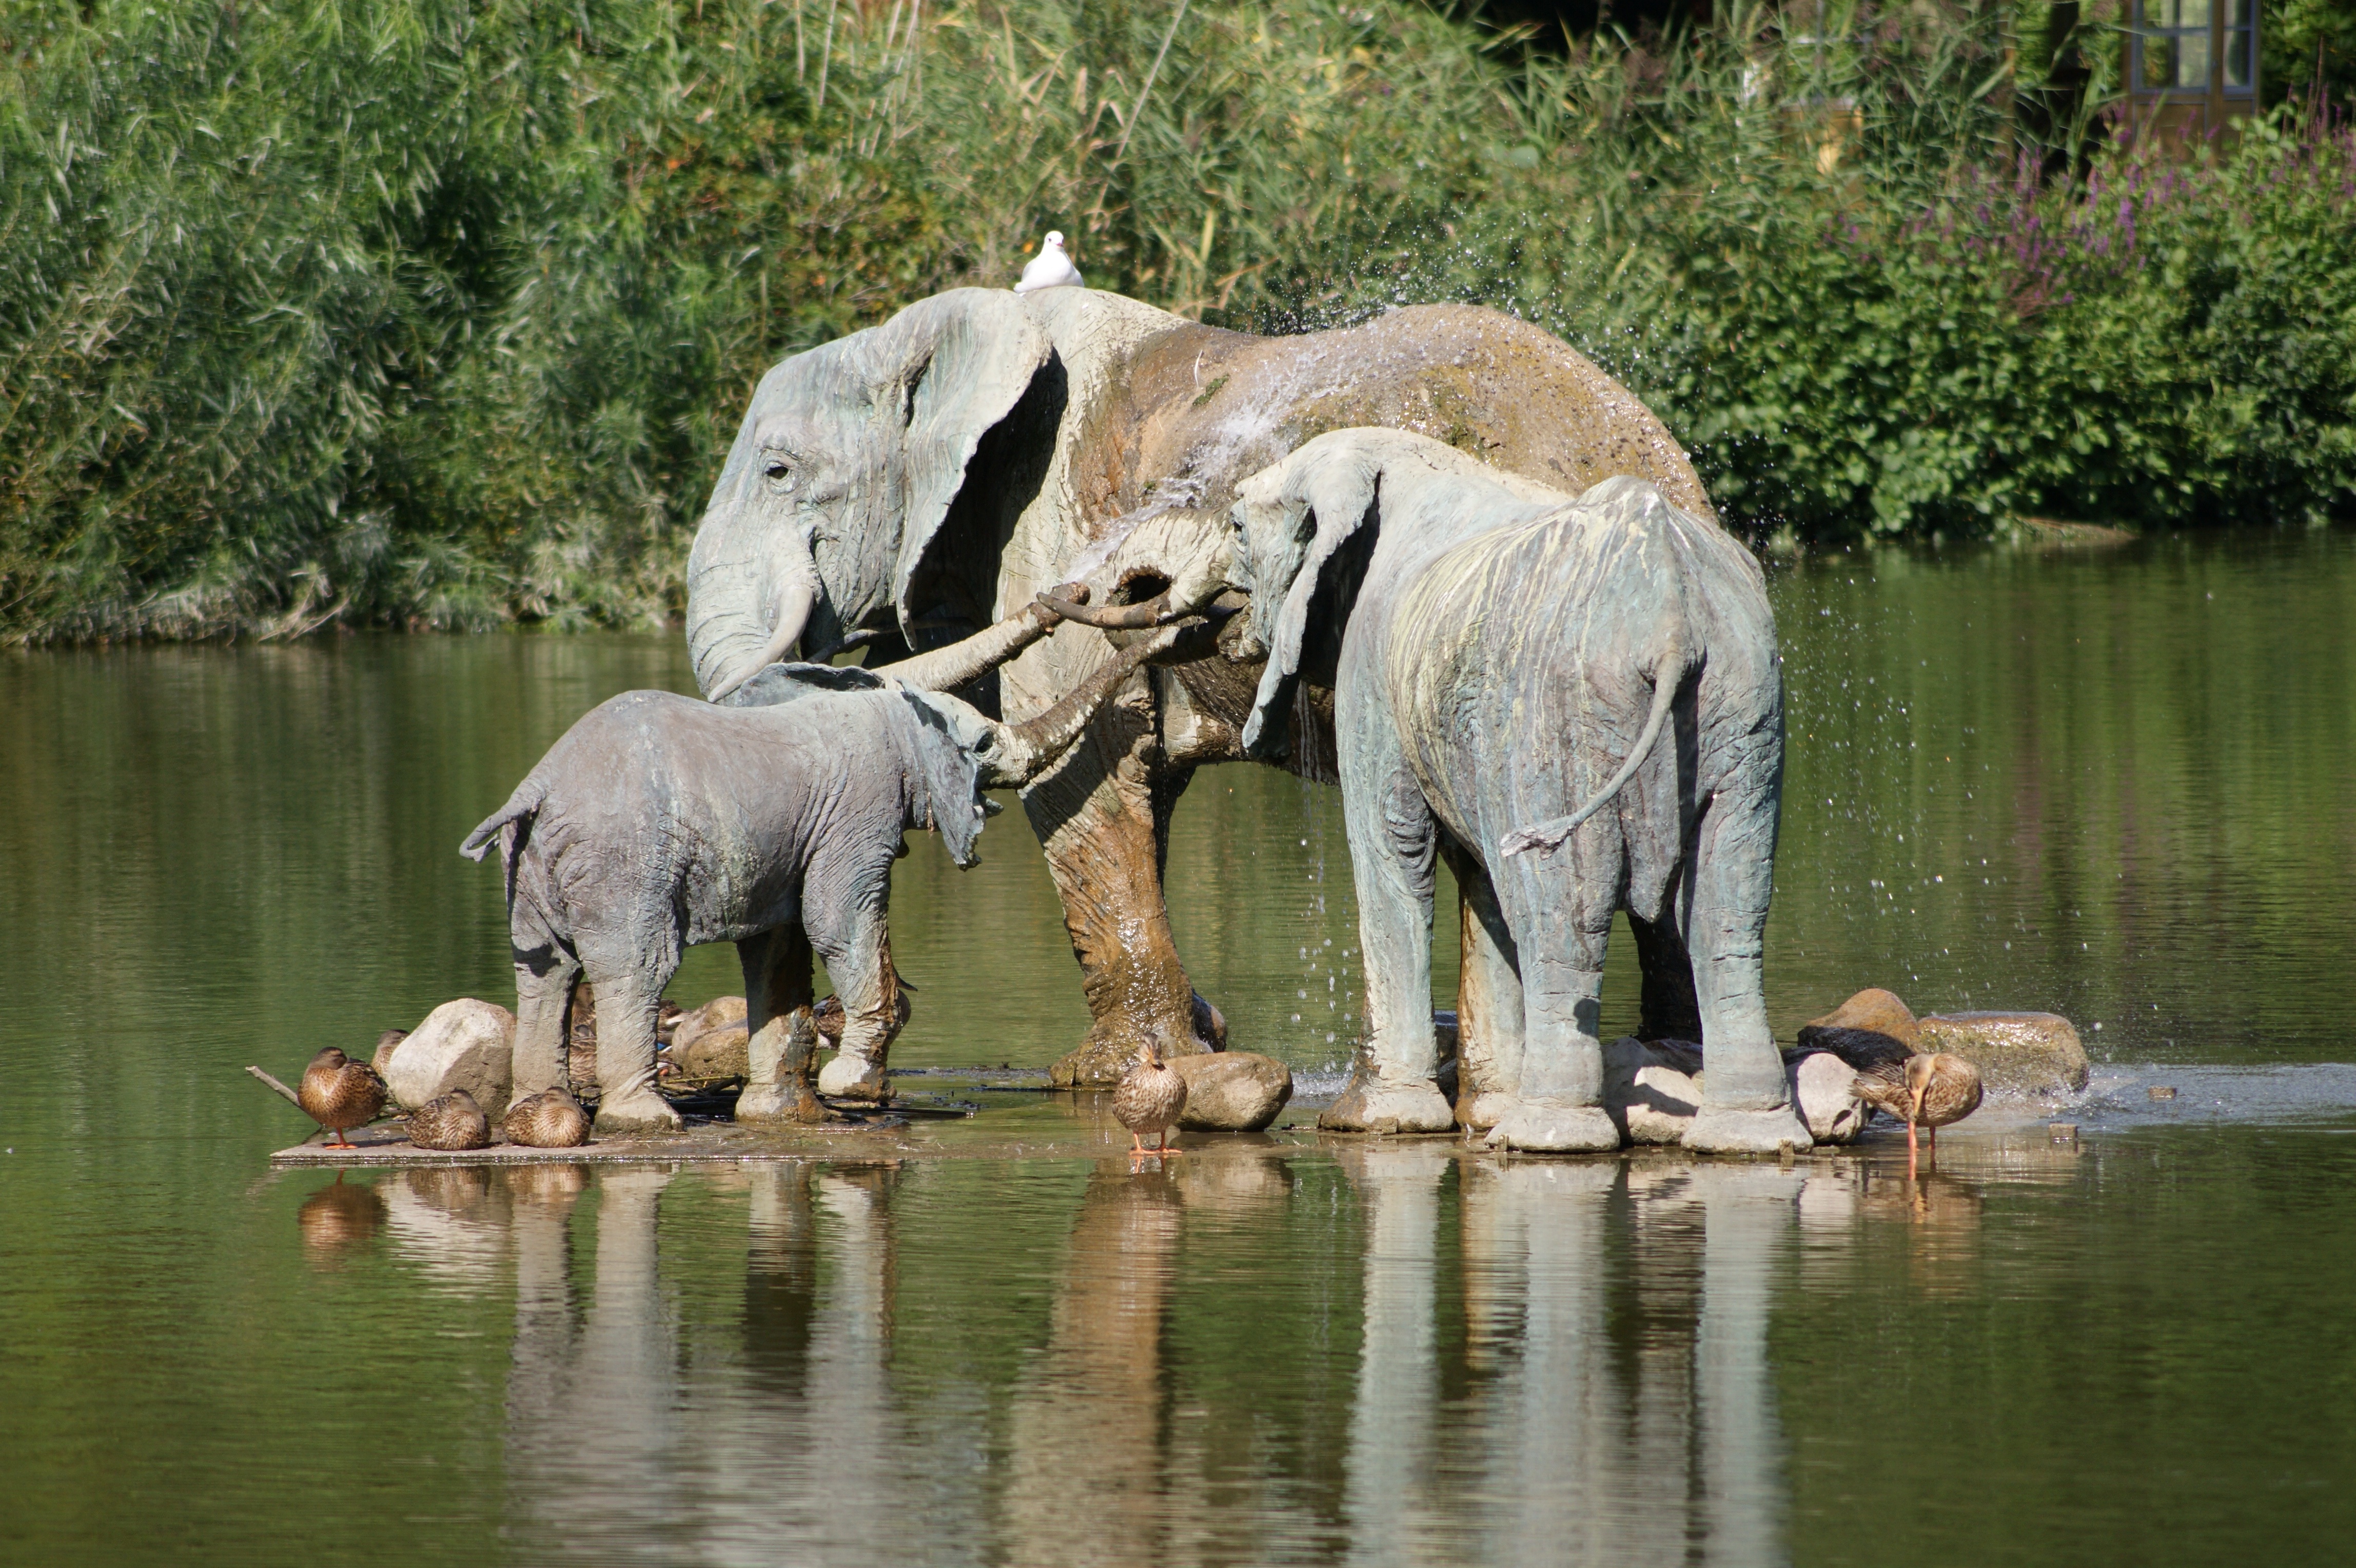
water, nature, wilderness, lake, adventure, river, wildlife, herd, fauna, elephant, sculpture, animals, safari, elephants, horse like mammal, elephants and mammoths, knuthenborg